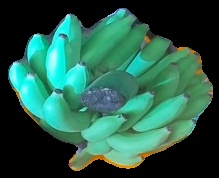
Variety: elakki-bale
Grade: grade2